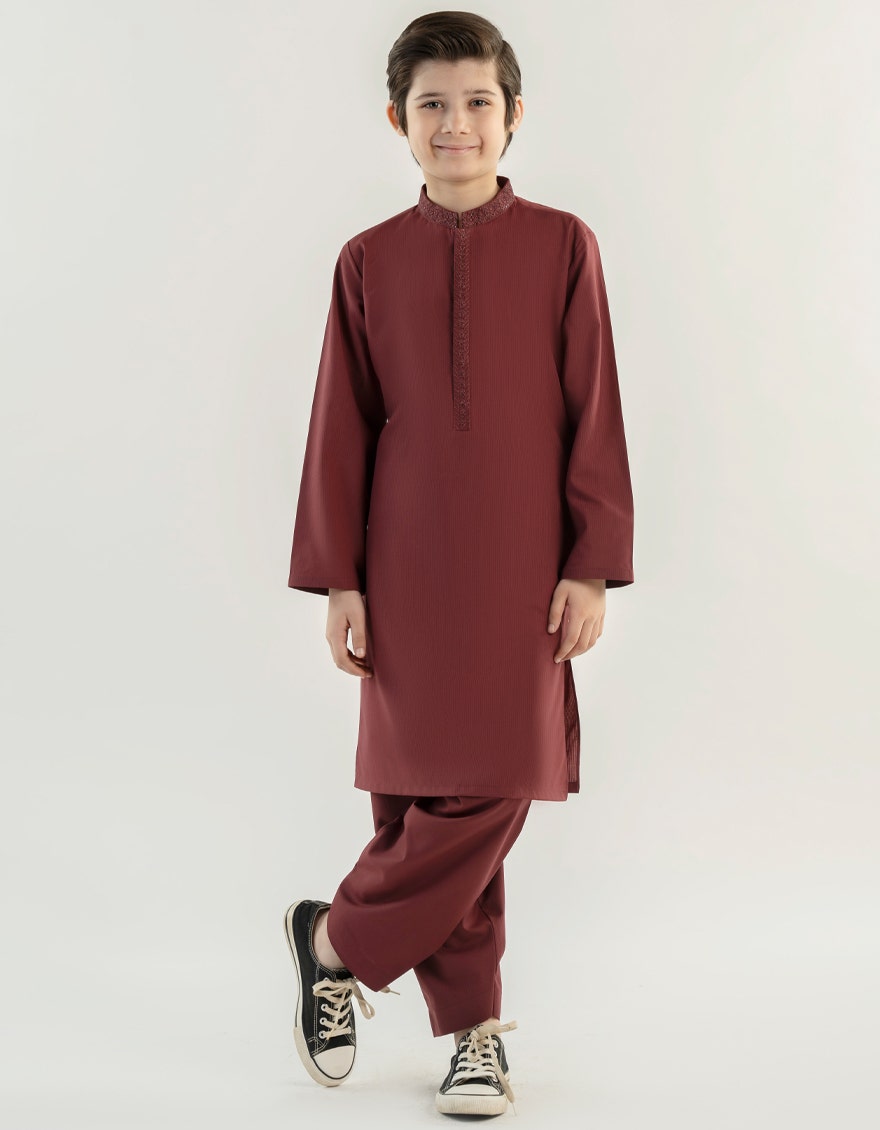
burgundy kidswear kurta